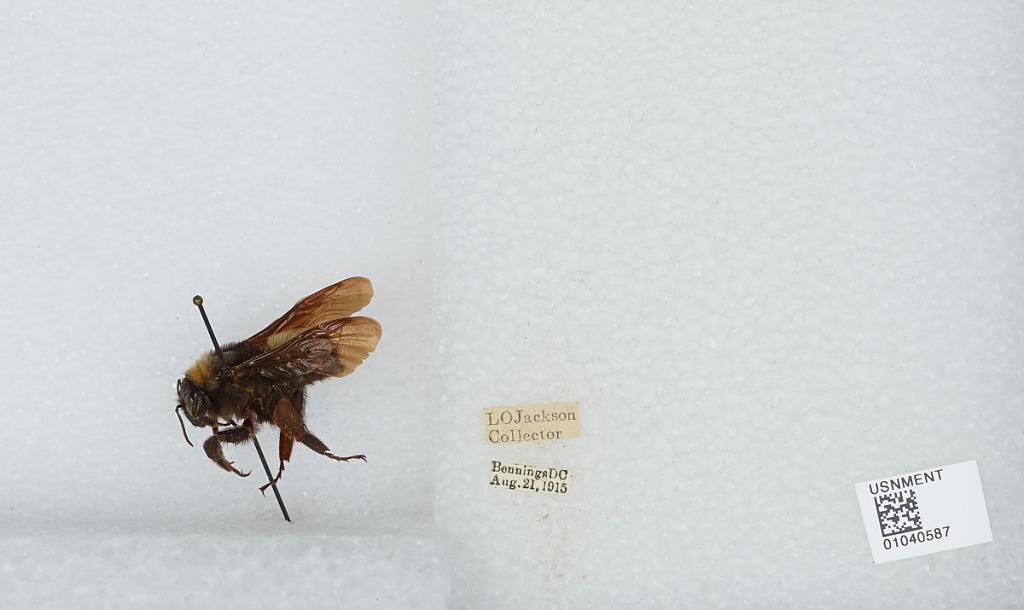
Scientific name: Bombus (Fervidobombus) pensylvanicus pensylvanicus (De Geer)
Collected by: L. Jackson
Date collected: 1915-8-21
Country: United States
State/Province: District of Columbia
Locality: Bennings
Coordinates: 38.8951, -76.9489